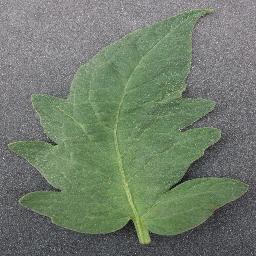
Label: Tomato___healthy